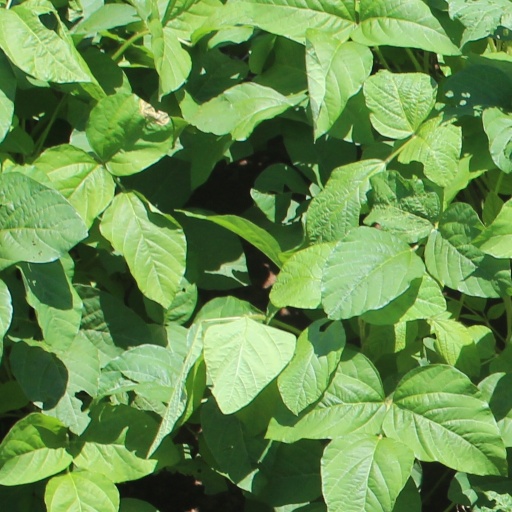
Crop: soybean